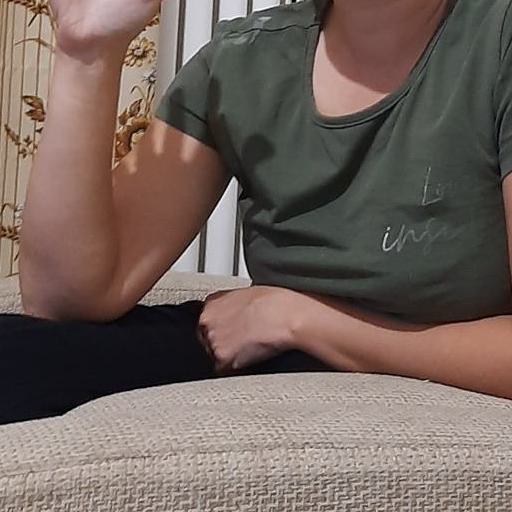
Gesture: no_gesture